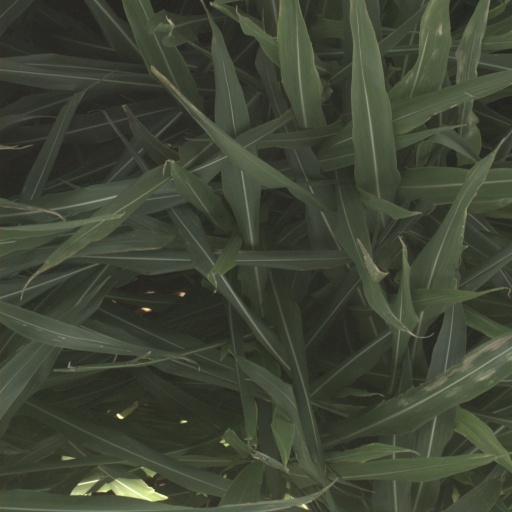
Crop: sorghum